Netherlands in the Eurovision Song Contest 2019

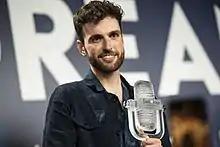
Duncan Laurence during the winner's press conference

Shortly after the first semi-final, a winner's press conference was held for the ten qualifying countries. As part of this press conference, the qualifying artists took part in a draw to determine which half of the grand final they would subsequently participate in. This draw was done in the order the countries were announced during the semi-final. The Netherlands was drawn to compete in the second half. Following this draw, the shows' producers decided upon the running order of the final, as they had done for the semi-finals. The Netherlands was subsequently placed to perform in position 12, following the entry from and before the entry from .